Jangle

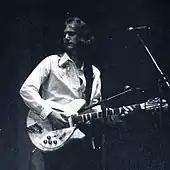
Roger McGuinn of the Byrds playing his 12-string, 1972

"Jangle" is a noun-adjective that music critics often use in reference to guitar pop with a bright mood. The verb "to jangle", of Germanic origin, means "to sound discordantly, harshly or unpleasantly". The more modern usage of the term originated from the lyric "in the jingle-jangle morning, I'll come following you" from the Byrds' 1965 rendition of Bob Dylan's "Mr. Tambourine Man", which was underpinned by the chiming sound of an electric 12-string guitar. According to academic/musician Matthew Bannister, the term "implies a more pop, mainstream approach" that is heavily connoted with "indie pure pop". He writes: